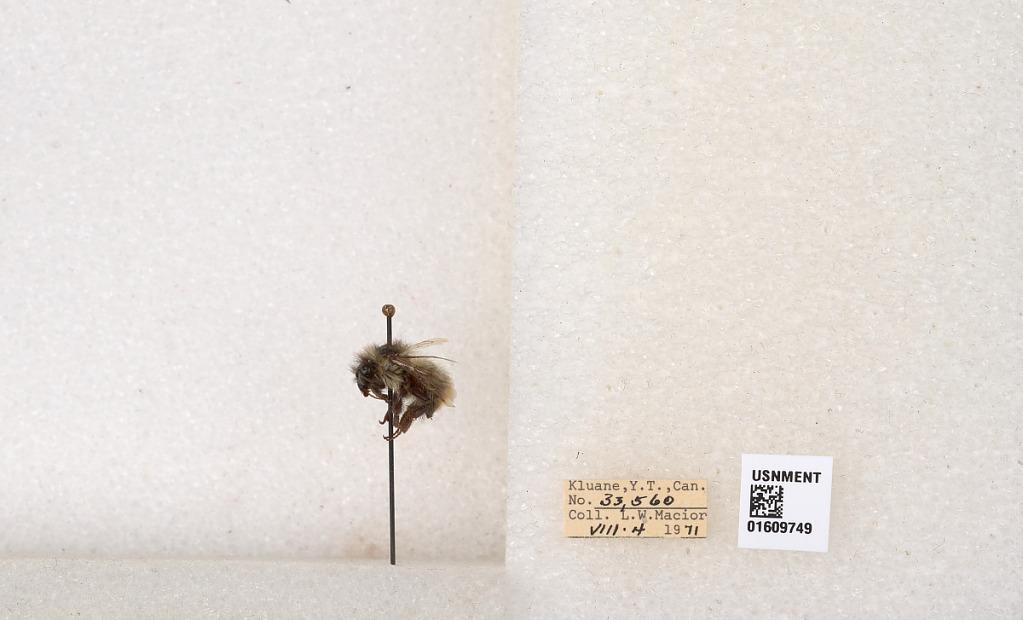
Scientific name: Bombus (Pyrobombus) sylvicola Kirby
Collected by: L. Macior
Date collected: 1971-8-4
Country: Canada
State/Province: Yukon
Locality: Kluane
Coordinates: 61.2281, -138.722